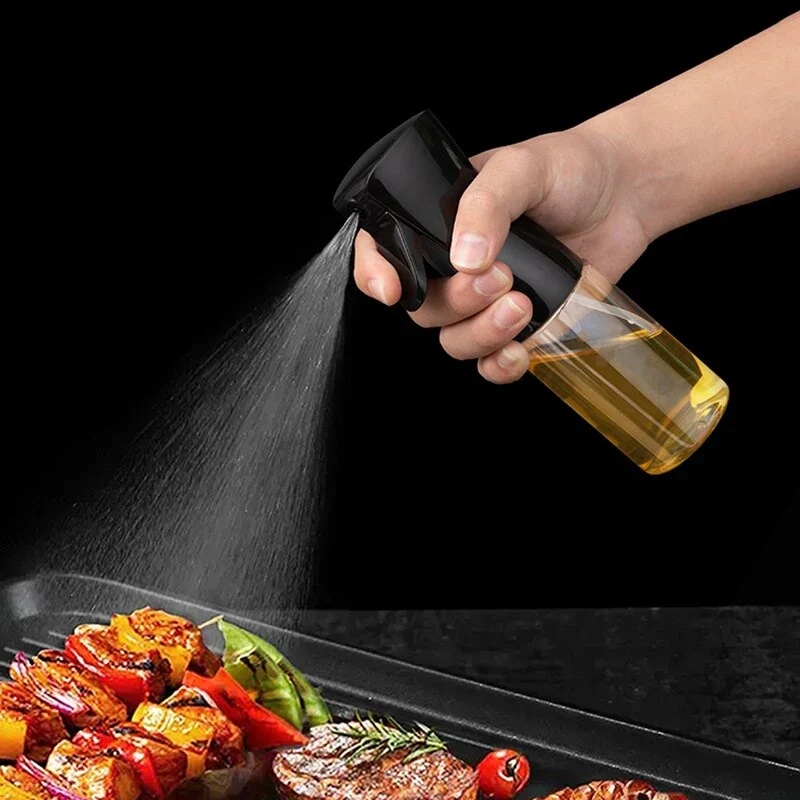
Küchenöl Flaschenspray
Die Kitchen Oil Bottle Cooking Oil Spray ist ein praktisches und vielseitiges Werkzeug zum Verteilen von Öl beim Kochen. Dank des Pressdesigns können Sie ganz einfach Zerstäuberpartikel erzeugen und so die Ölmenge besser kontrollieren. Der Schraubverschluss der Flasche sorgt für eine effektive Abdichtung ohne Auslaufen, während der große Durchmesser das Hinzufügen von Öl erleichtert. Ganz gleich, ob Sie abnehmen, sich gesund ernähren oder einfach nur eine köstliche Mahlzeit genießen möchten, dieser Ölsprühspender ist die perfekte Wahl. Merkmale: Pressendesign für einfache Zerstäubung Effektive Abdichtung ohne Ölaustritt dank Schraubdüse Flaschendüse mit großem Durchmesser für einfaches Nachfüllen von Öl Ideal zum Abnehmen, für gesunde Ernährung und zum Kochen Zerstäubte und empfindliche Flaschendüse mit hoher Reibung, kann umgedreht werden, ohne dass Öl ausläuft Geeignet für die Aufbewahrung von Kochwein, Olivenöl, Sojasauce usw. Spezifikationen: Produktname: Küchenölflasche Spray Farbe: Schwarz Werkstoff: PVC Gewicht: 93 g Abmessungen: 19 x 5 x 9 cm Anmerkung: Manuelle Messung kann einen Fehler von 1-3 cm verursachen. Die Farben können aufgrund verschiedener Faktoren wie Licht und Bildschirmeinstellungen variieren. Mit dem Kitchen Oil Bottle Spray können Sie das Öl beim Kochen einfach und präzise verteilen. Bestellen Sie noch heute und genießen Sie gesünderes und schmackhafteres Kochen!
Brand: Spendora
Category: Home & Garden > Kitchen & Dining > Kitchen Appliance Accessories > Electric Skillet & Wok Accessories > Oil Sprayers